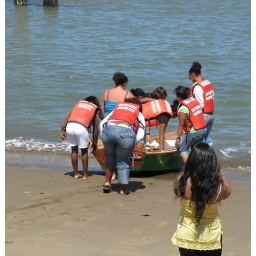
These high schoold girls built this boat under the guidance of a couple of boat builders sponsored by the Park.